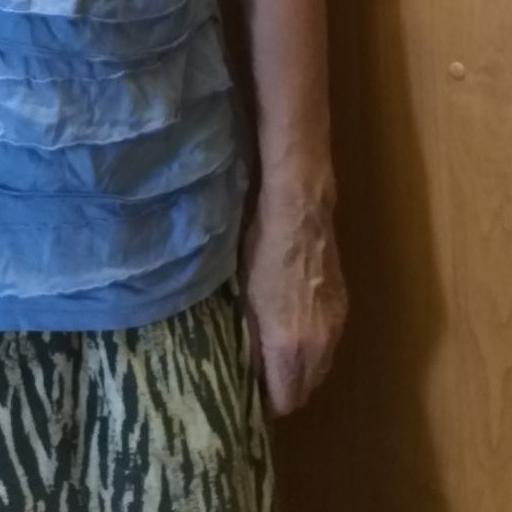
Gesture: no_gesture